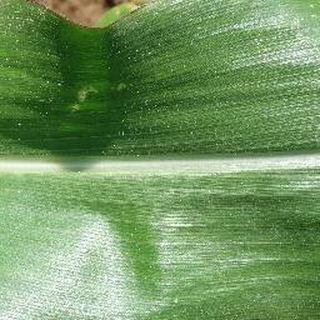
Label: healthy_corn